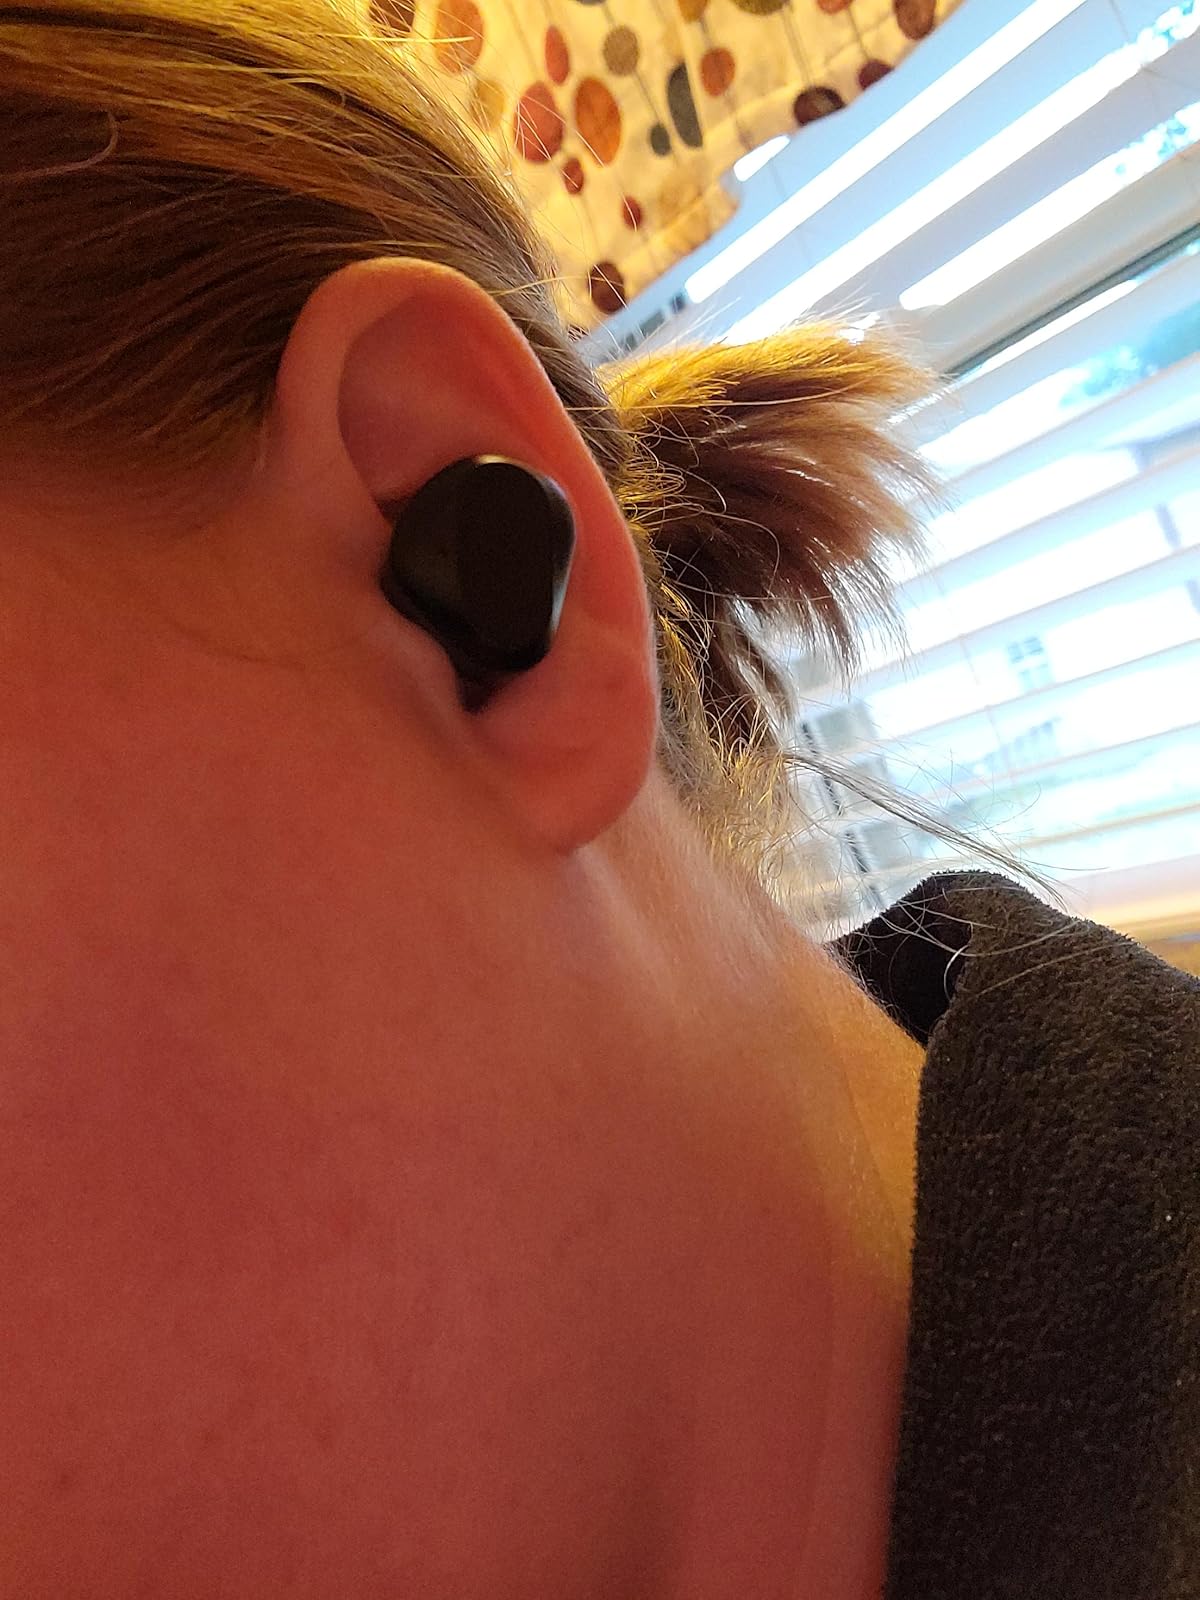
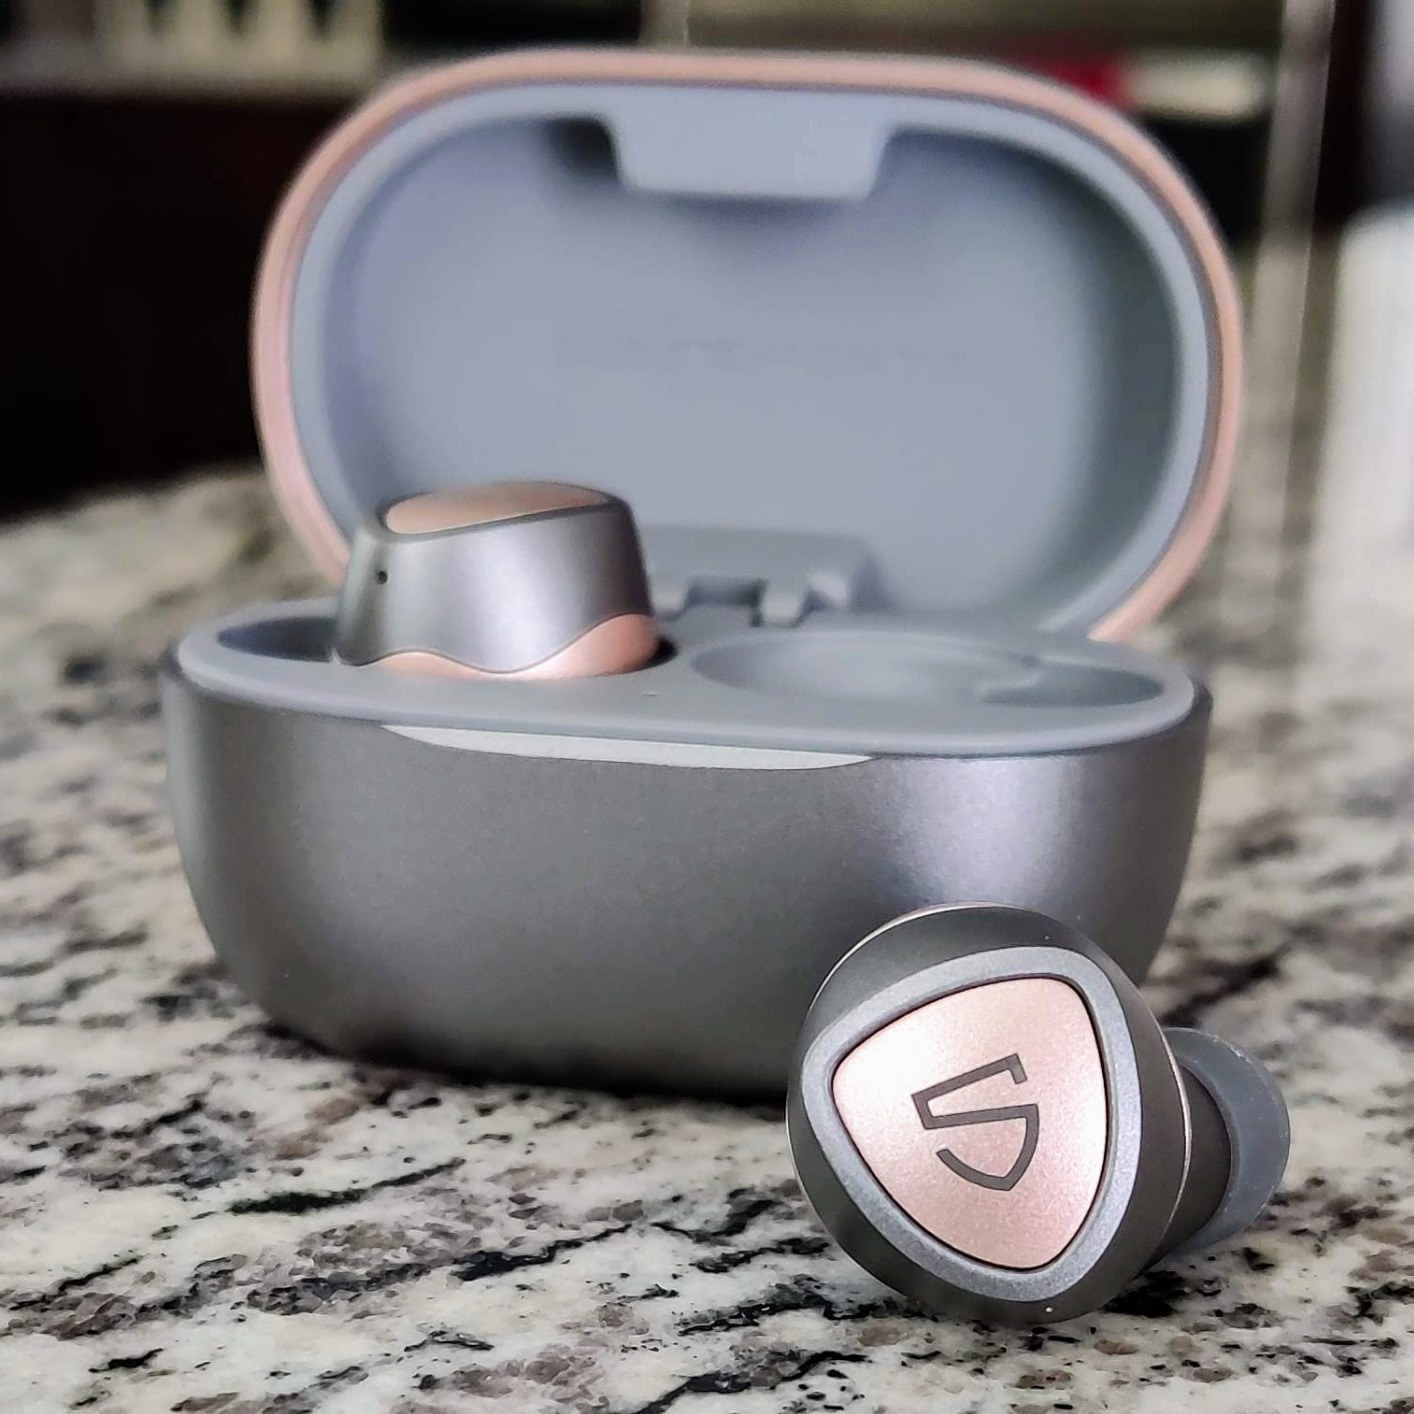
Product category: earbuds
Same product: no